Carlos Herrera

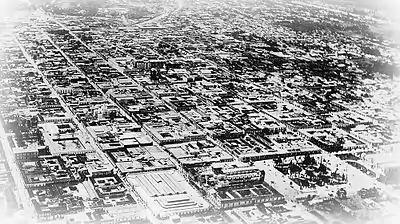
1917-18 earthquakes: the Cathedral no longer has towers, the "Cardboard Palace" is built where the colonial Royal Palace used to stand and the old colonial City Hall has disappeared and in its place a Chinese Palace was built.

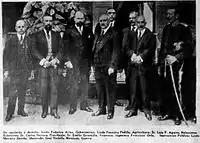
Herrera and his cabinet shortly before the coup d'état of 1921.

After Manuel Estrada Cabrera was overthrown on April 14, 1920, the Unionist Party leaders, who were mostly conservatives, dealt with the liberal leaders from the Estrada Cabrera's regime such that they could appoint the new cabinet. However, the liberal leaders outsmarted the conservatives and appoint Herrera Luna in office, in spite that he had served as a liberal representative for the whole 22 years that Estrada Cabrera's government lasted; furthermore, they also appointed several key members of the ousted government in the new administration. Under these circumstances, the deals that Estrada Cabrera had set with the United Fruit Company were sure to hold. However, as an experienced business man, Herrera Luna realized that all of those concessions granted too much power to UFCO without any real benefit for Guatemala in return and did not accept them.